Vijayanagara architecture

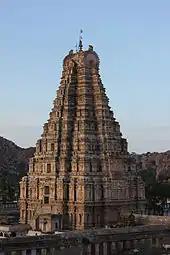
Virupaksha temple, "Raja Gopura" (main tower over entrance gate) at Hampi, Karnataka

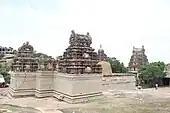
Typical "dravidian" style "Shikhara" (superstructure) over shrines at the Raghunatha temple in Hampi

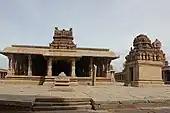
Typical "dravidian" shrine and "mantapa" of the Vijayanagara period at Balakrishna temple in Hampi

Vijayanagara architecture of 1336–1565 CE was a notable building idiom that developed during the rule of the imperial Hindu Vijayanagara Empire. The empire ruled South India, from their regal capital at Vijayanagara, on the banks of the Tungabhadra River in modern Karnataka, India. The empire built temples, monuments, palaces and other structures across South India, with the largest concentration in its capital. The monuments in and around Hampi, in the Vijayanagara district, are listed as a UNESCO World Heritage Site.